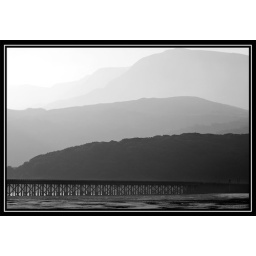
The wooden railway bridge leading into Barmouth with Cadair Idris mountain in the background.